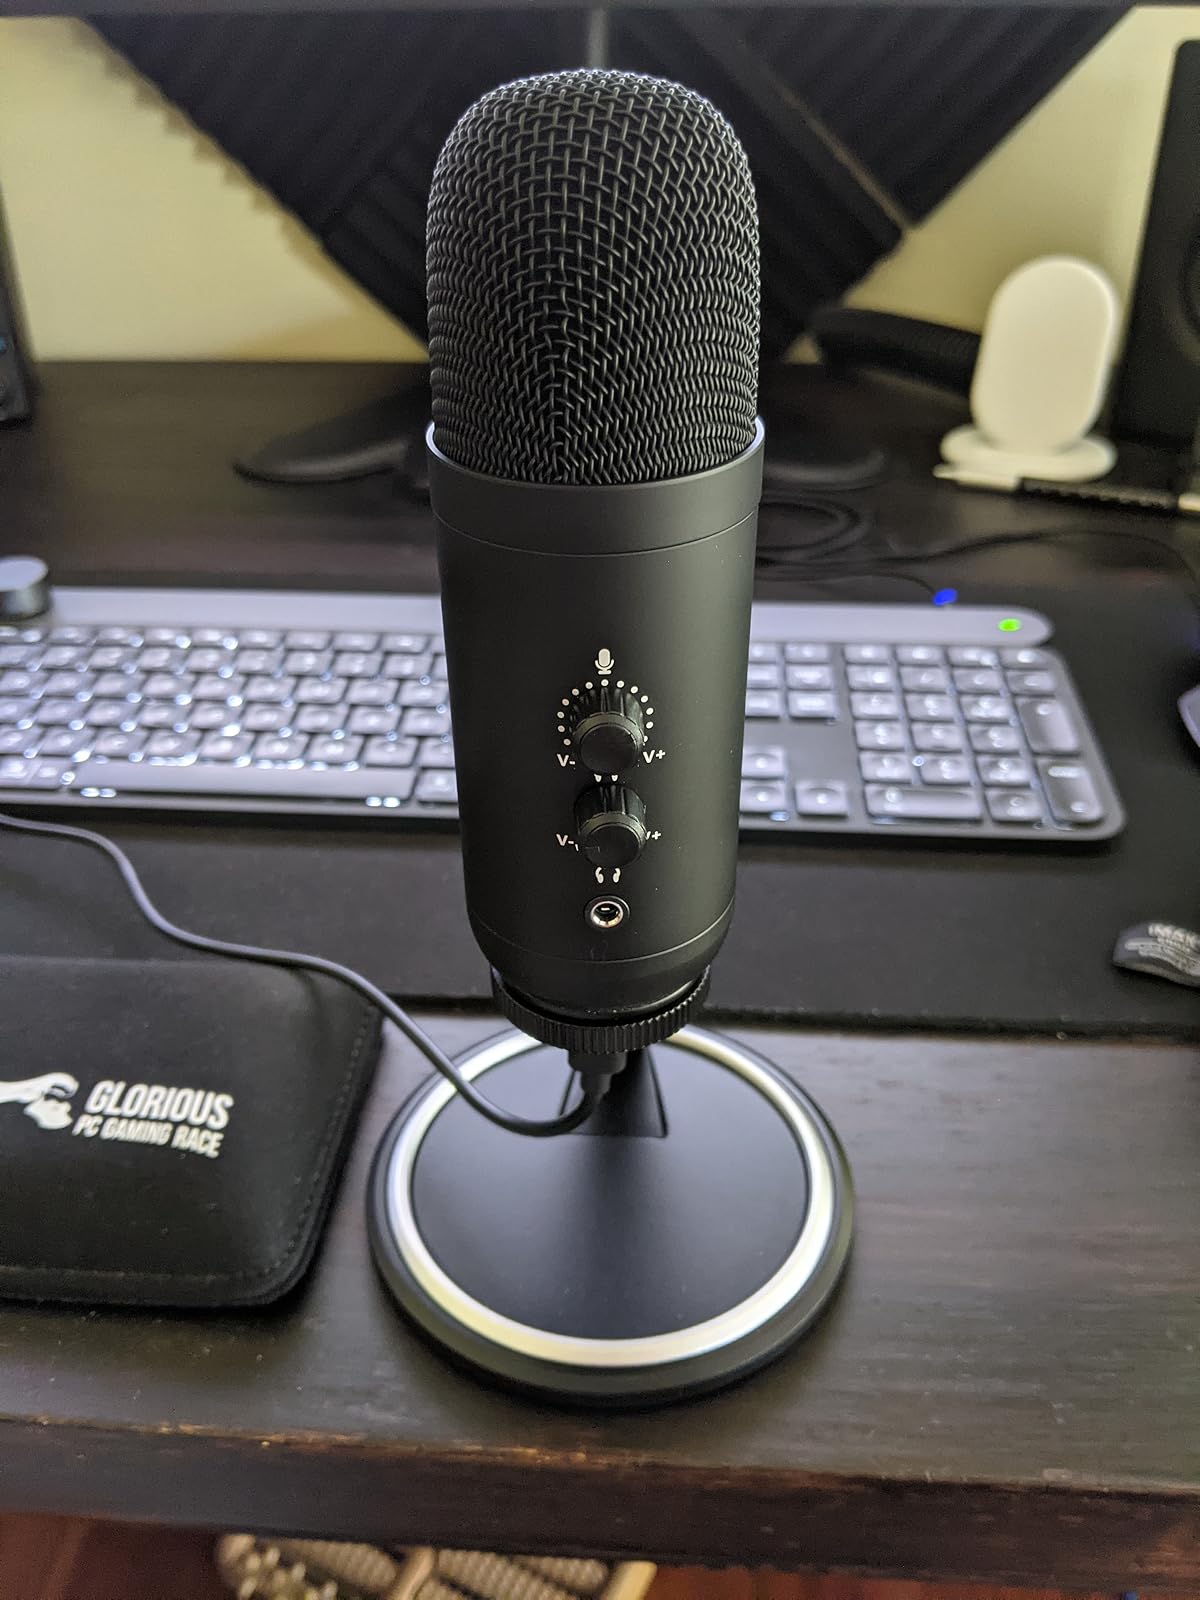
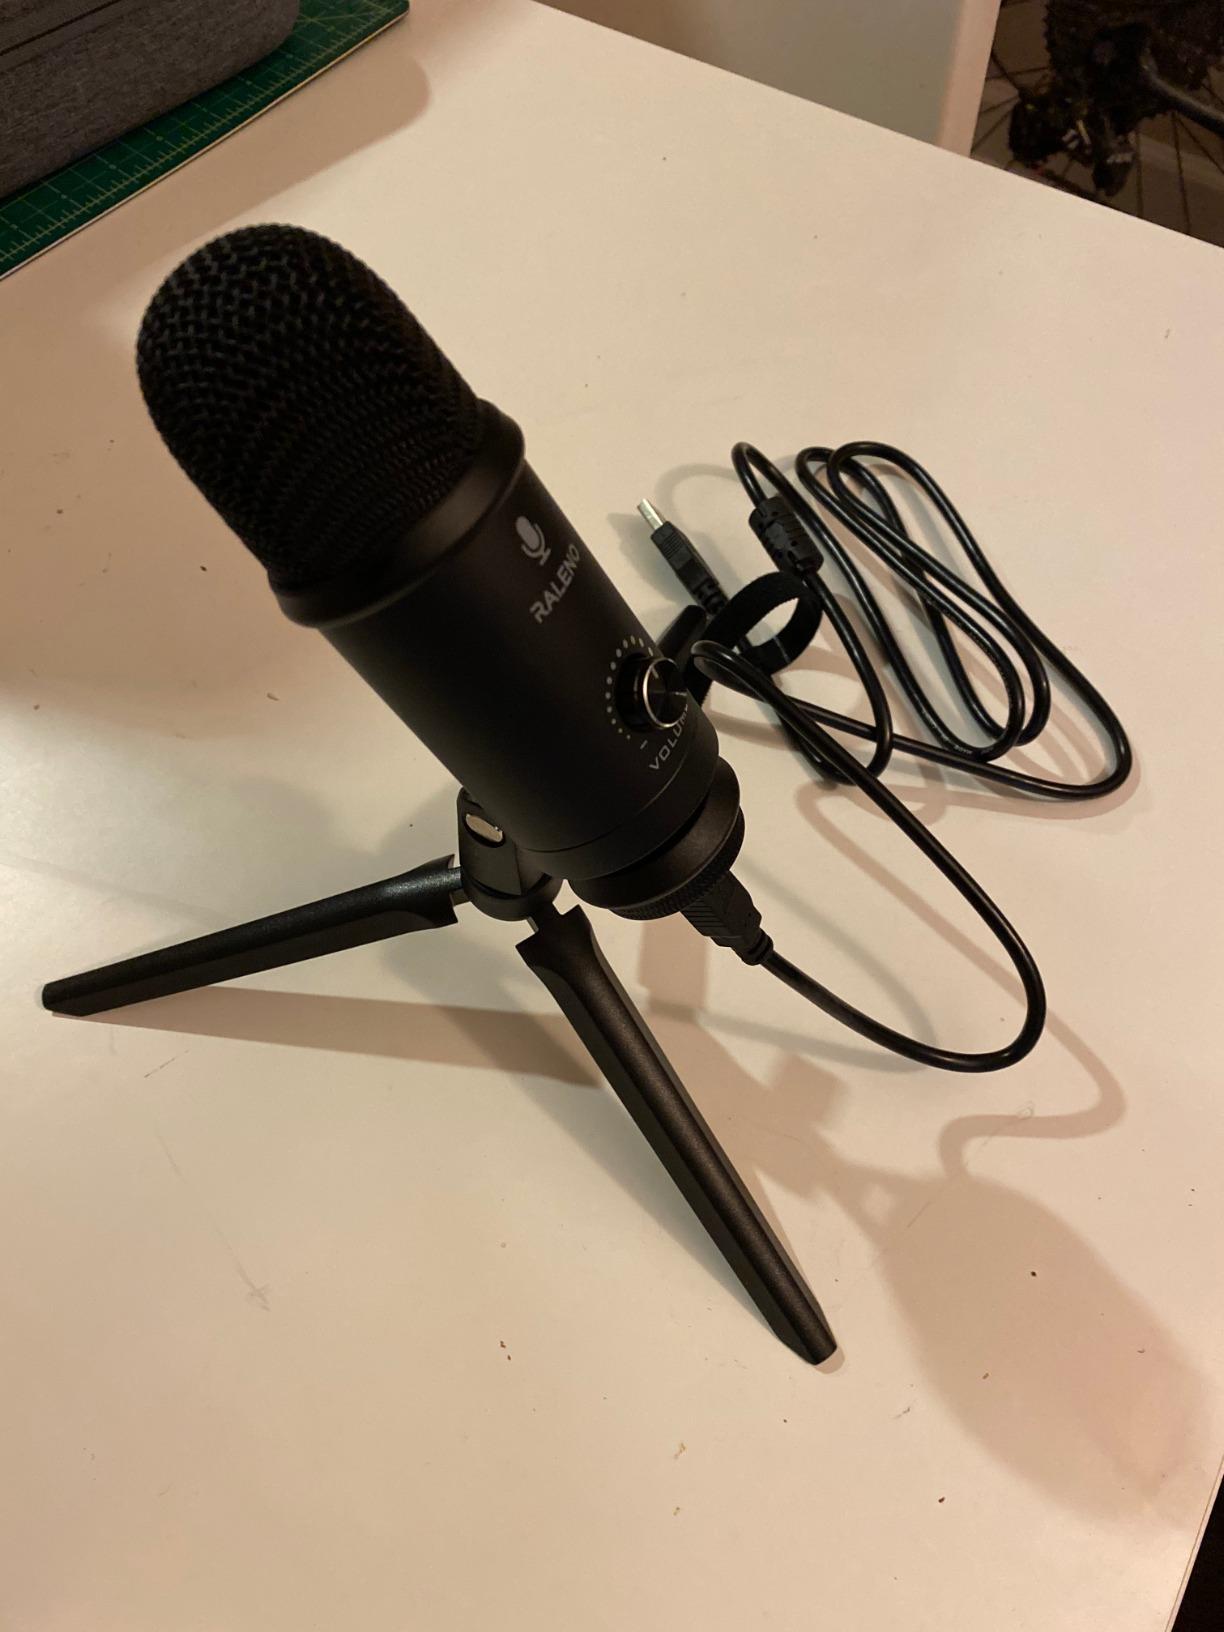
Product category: microphone
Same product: no